Billie Eilish: The World's a Little Blurry

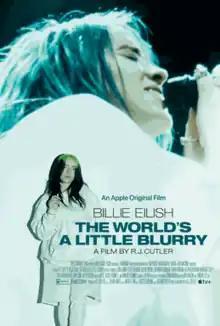
Promotional release poster

Billie Eilish: The World's a Little Blurry is a 2021 American documentary film written and directed by R. J. Cutler and centered around singer-songwriter Billie Eilish. The film details Eilish's rise to fame since the release of her 2016 single "Ocean Eyes" and the creative process behind Eilish's debut studio album "When We All Fall Asleep, Where Do We Go?" (2019), with the title referencing a lyric from the album track "ilomilo". The film was released in select theaters via Neon and on Apple TV+ on February 26, 2021.